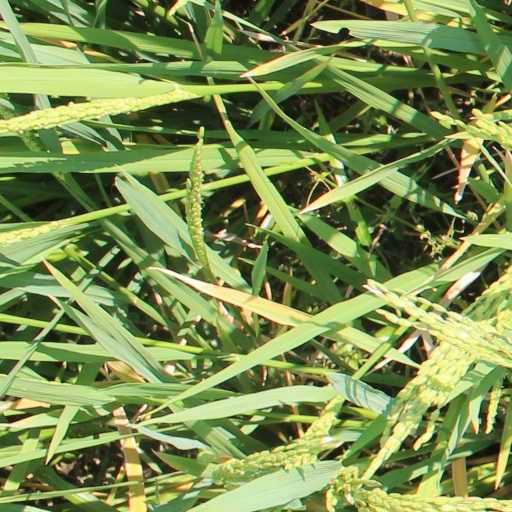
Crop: rice